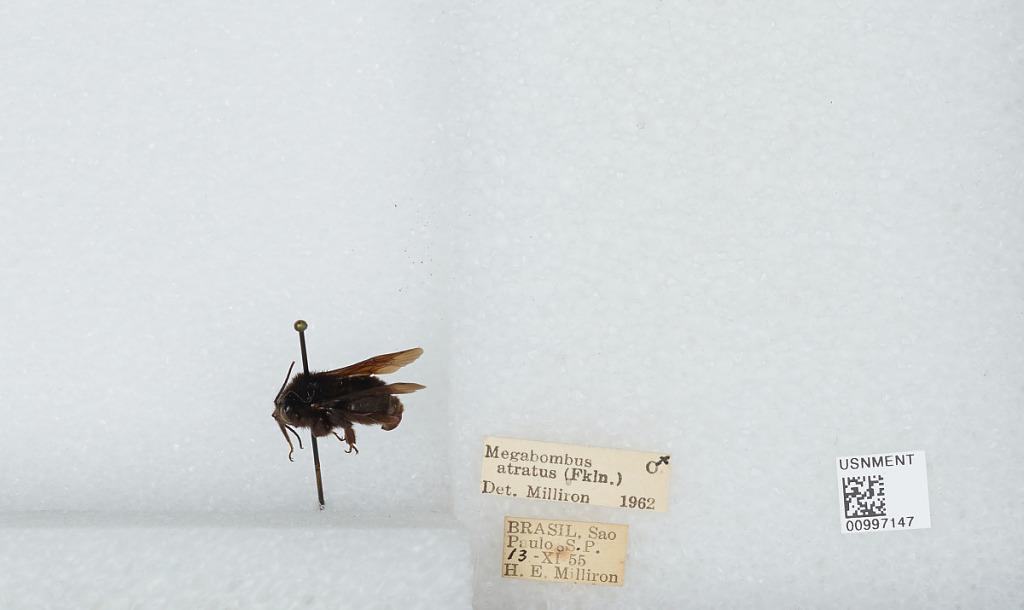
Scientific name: Bombus (Fervidobombus) atratus Franklin
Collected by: H. Milliron
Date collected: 1955-11-13
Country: Brazil
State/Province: Sao Paulo
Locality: Sao Paulo
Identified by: Milliron